Daniela Knapp

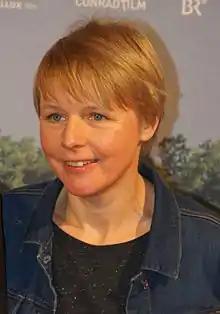

Daniela Knapp is an Austrian cinematographer. Her film credits include "Eine Insel namens Udo", "Edeltraud und Theodor", "The Poll Diaries" and "Emma's Bliss".